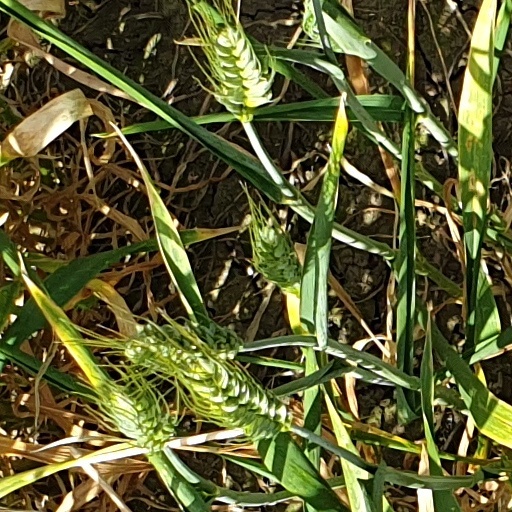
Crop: wheat